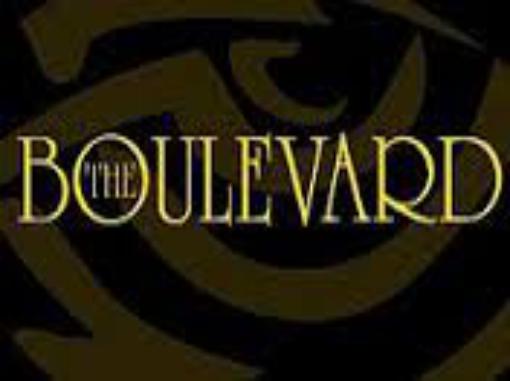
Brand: Boulevard
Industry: Necessities